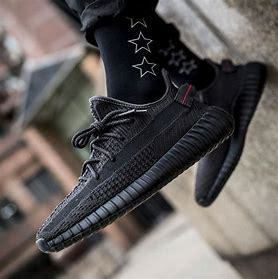
Brand: Adidas
Model: Yeezy Boost 350